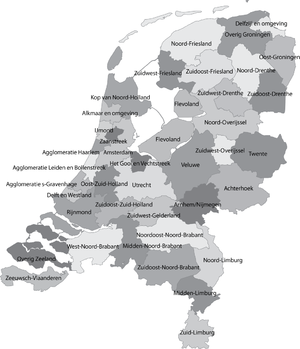
L’organisation territoriale des Pays-Bas est régie par le chapitre 7 de la loi fondamentale du royaume des Pays-Bas intitulé « Provincies, gemeenten, waterschappen en andere openbare lichamen ».
Une région COROP est une subdivision des Pays-Bas utilisée à des fins analytiques notamment par le Bureau central de la statistique. L’abréviation néerlandaise signifie « Coördinatiecommissie Regionaal Onderzoeksprogramma », c'est-à-dire « Commission de coordination des programmes de recherche régionaux ».